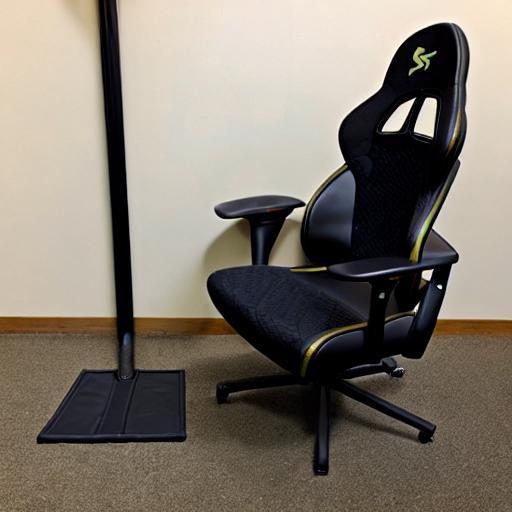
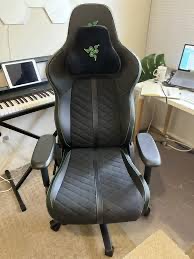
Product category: items_chair
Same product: no